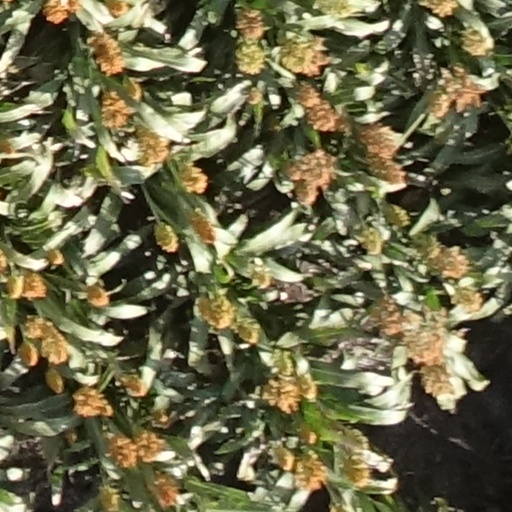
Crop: sorghum